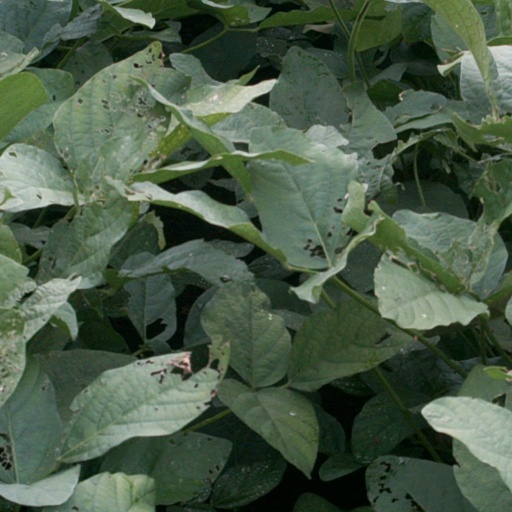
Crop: soybean